Coal-fired power station

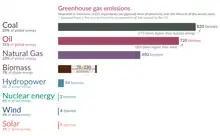
Greenhouse gases by energy source. Coal is the energy source with the most greenhouse gases.

The first coal-fired power stations were built in the late 19th century and used reciprocating engines to generate direct current. Steam turbines allowed much larger plants to be built in the early 20th century and alternating current was used to serve wider areas.